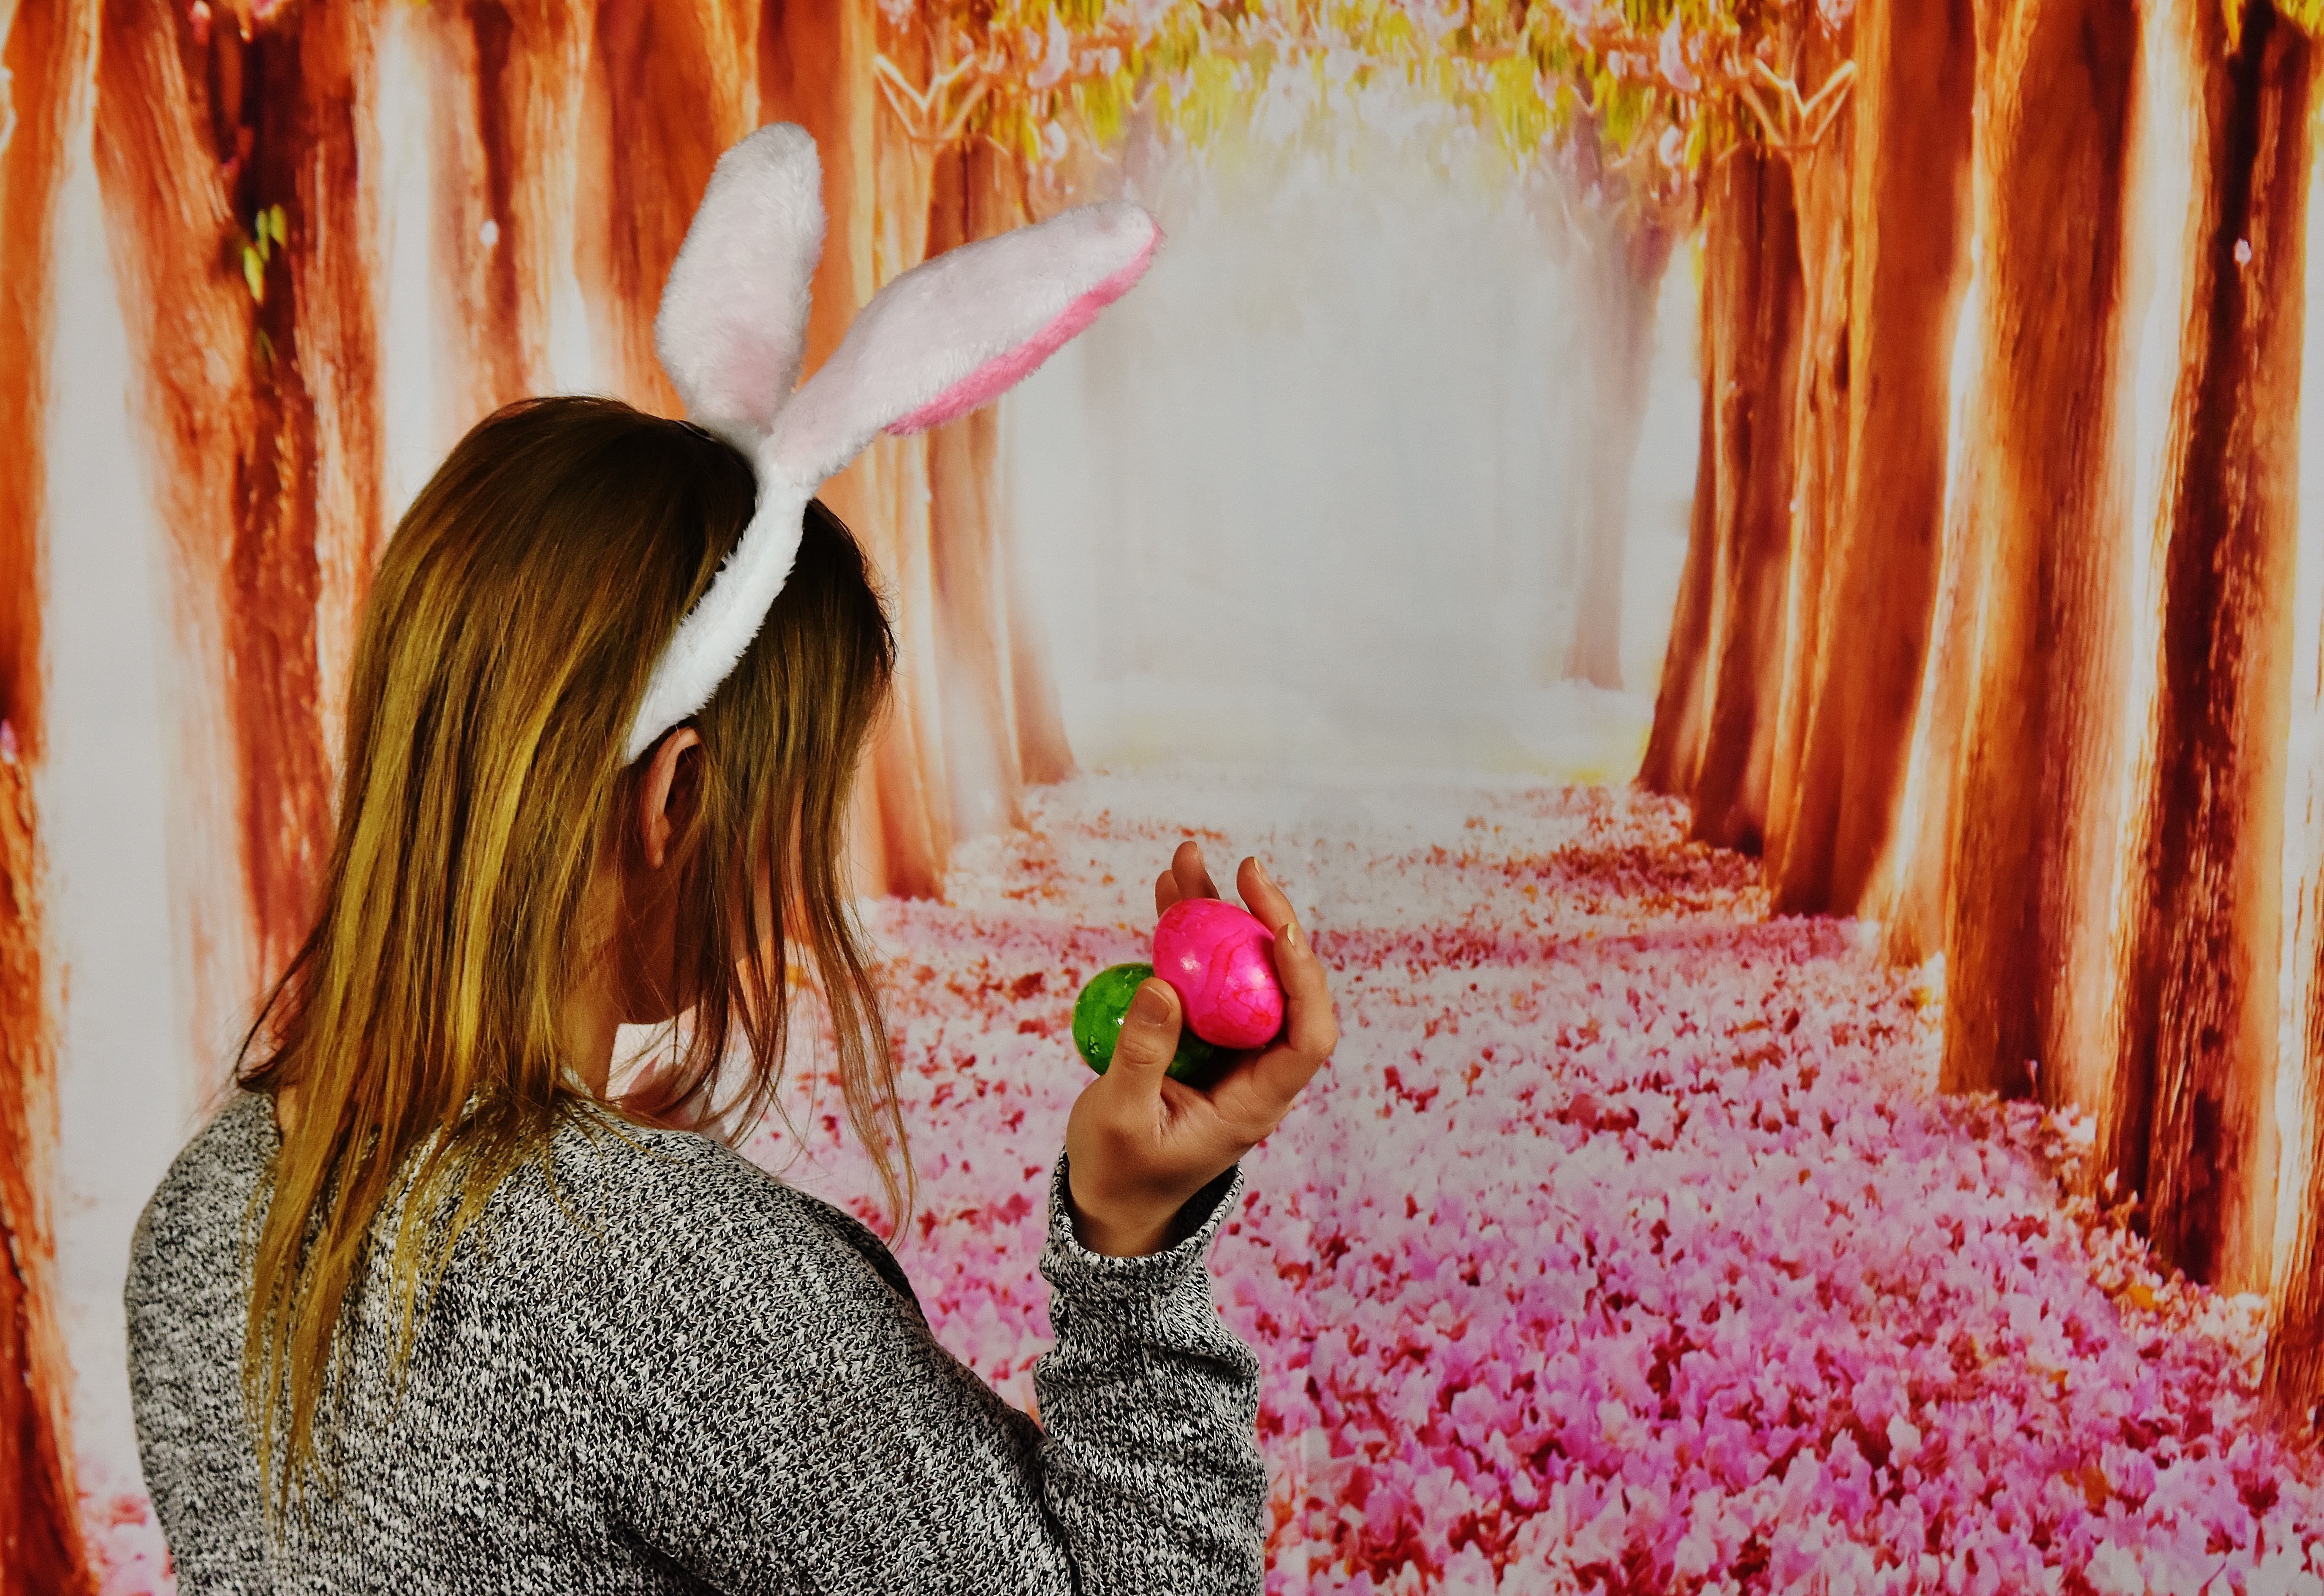
girl, flower, spring, red, color, autumn, season, egg, dress, temple, easter, easter bunny, easter eggs, happy easter, rabbit ears, easter greetings